Forensic science

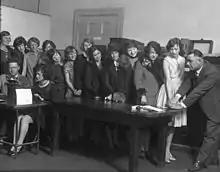
Women clerical employees of the LA Police Department getting fingerprinted and photographed in 1928

Juan Vucetich, an Argentine chief police officer, created the first method of recording the fingerprints of individuals on file. In 1892, after studying Galton's pattern types, Vucetich set up the world's first fingerprint bureau. In that same year, Francisca Rojas of Necochea was found in a house with neck injuries whilst her two sons were found dead with their throats cut. Rojas accused a neighbour, but despite brutal interrogation, this neighbour would not confess to the crimes. Inspector Alvarez, a colleague of Vucetich, went to the scene and found a bloody thumb mark on a door. When it was compared with Rojas' prints, it was found to be identical with her right thumb. She then confessed to the murder of her sons.